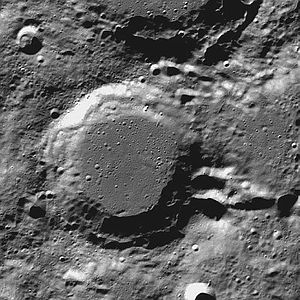
Cusanus (månekrater)
Cusanus er et nedslagskrater på Månen. Det befinder sig på Månens forside nær den nordøstlige rand. På grund af dets placering ses Cusanus i perspektivisk forkortning fra Jorden, og dets synlighed er påvirket af libration. Det er opkaldt efter den tyske teolog, matematiker og filosof Nicolaus Cusanus.